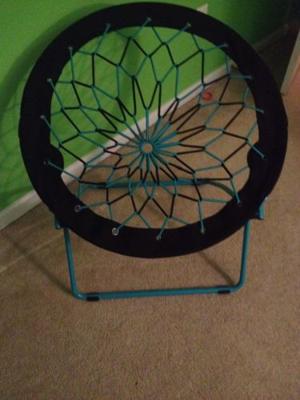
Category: chair